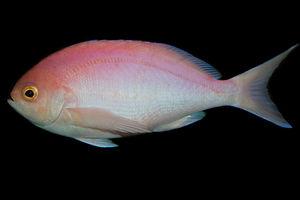
Les Serranidae constituent une vaste et très diversifiée famille de poissons marins dont les noms vernaculaires regroupent parfois plusieurs espèces différentes mais de la même famille.
Les Anthiadinae sont une sous-famille de poissons téléostéens, de la famille des Serranidae.